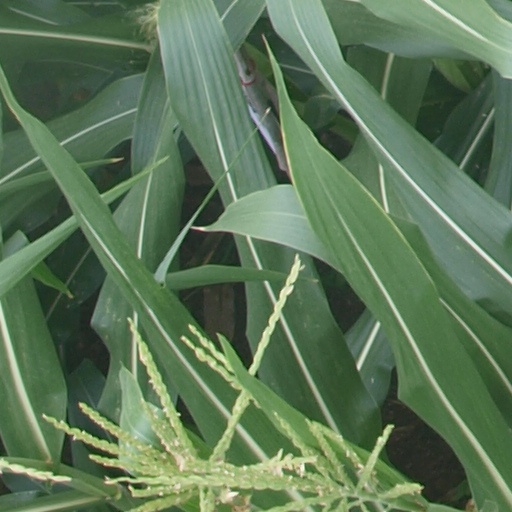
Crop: maize; corn